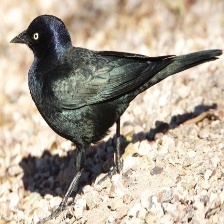
Species: BREWERS BLACKBIRD
Scientific name: EUPHAGUS CYANOCEPHALUS